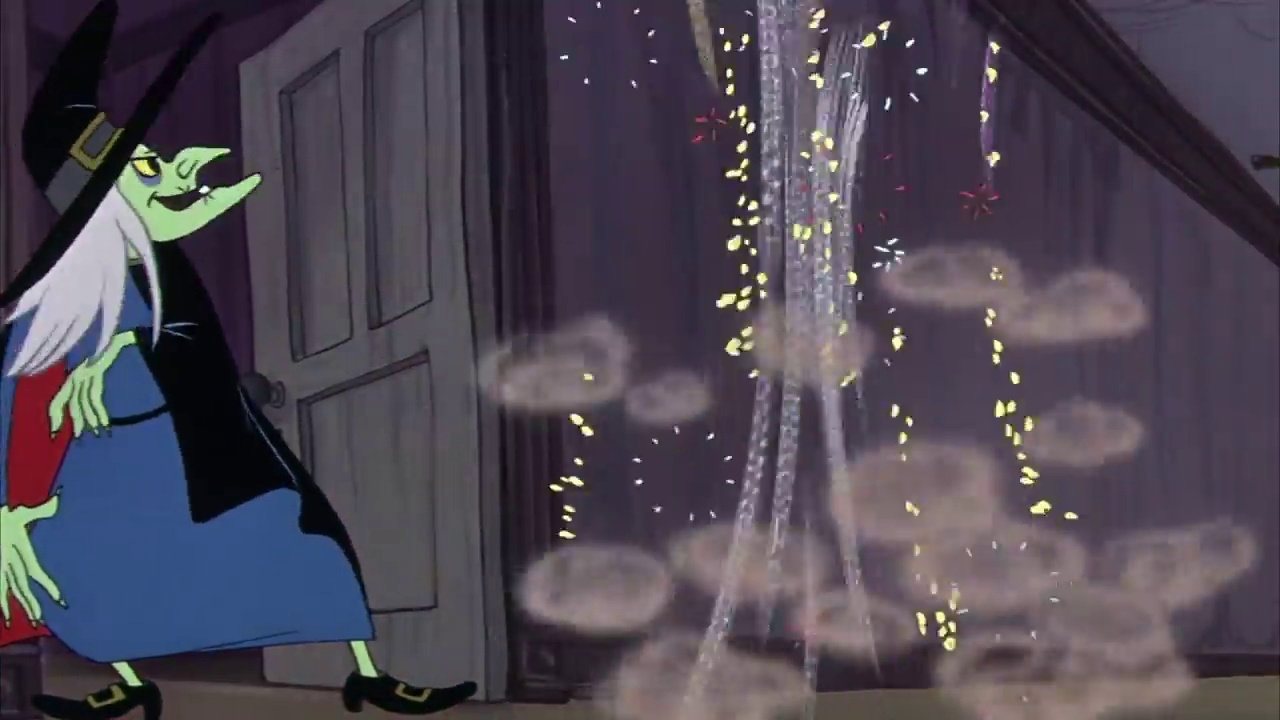
Portrait style: Cartoon Portrait